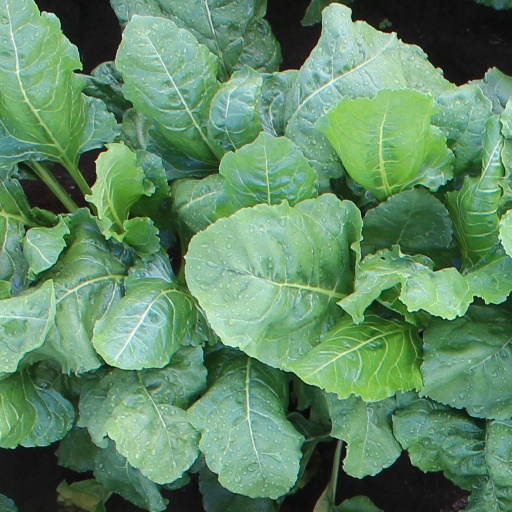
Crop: sugar beet